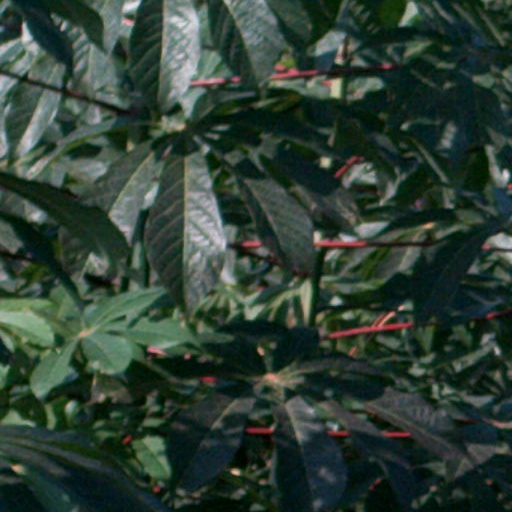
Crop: cassava